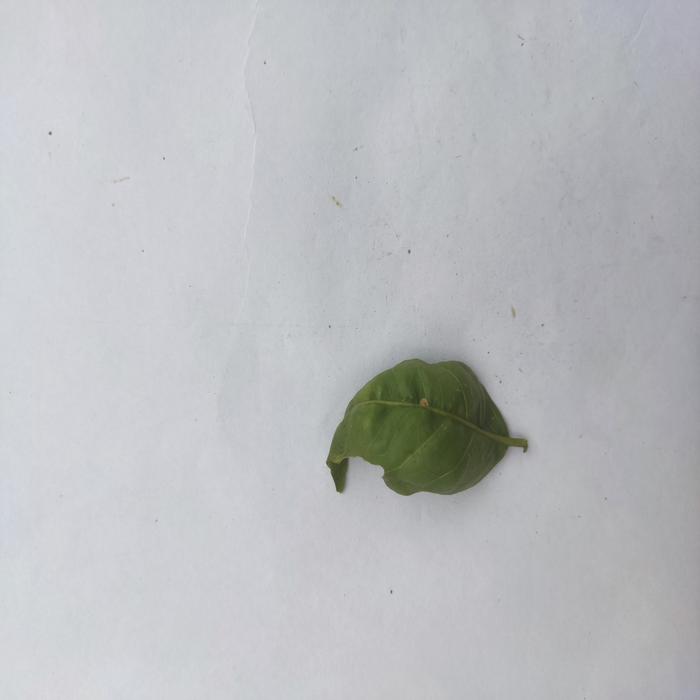
Crop: Aegle Marmelos
Leaf condition: Leaf_Curl